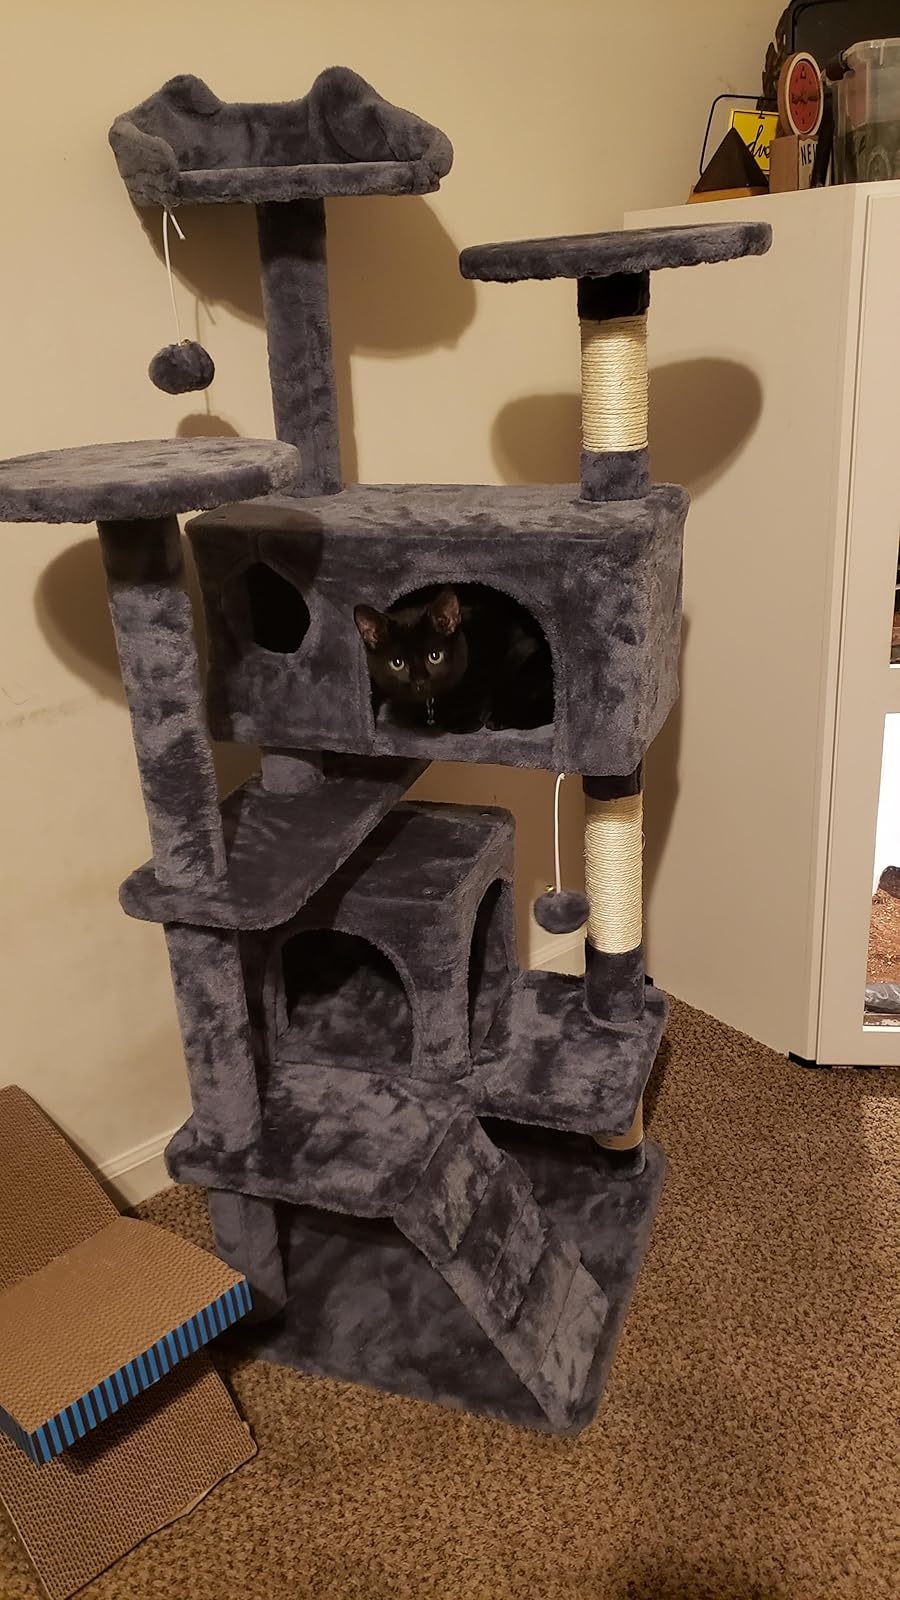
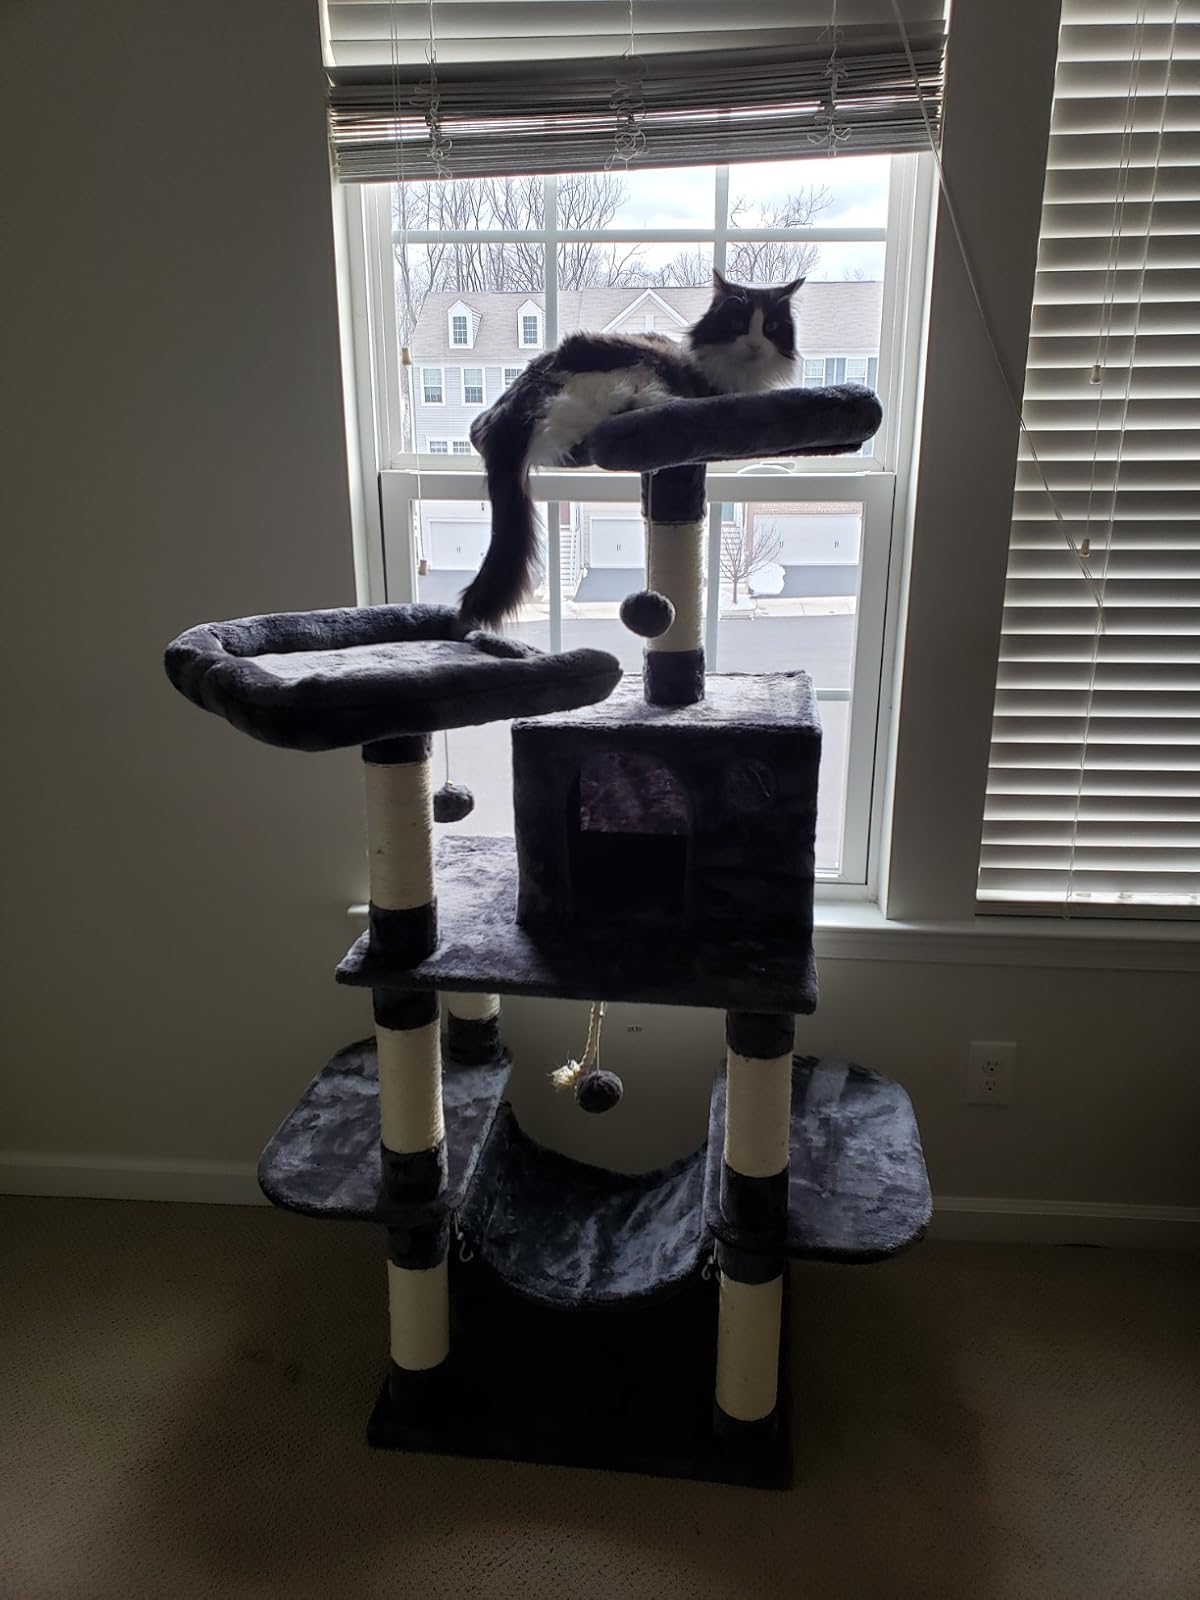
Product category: items_cat tree
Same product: no